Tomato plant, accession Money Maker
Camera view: horizontal (90 deg, fisheye); turntable rotation: 30 degrees
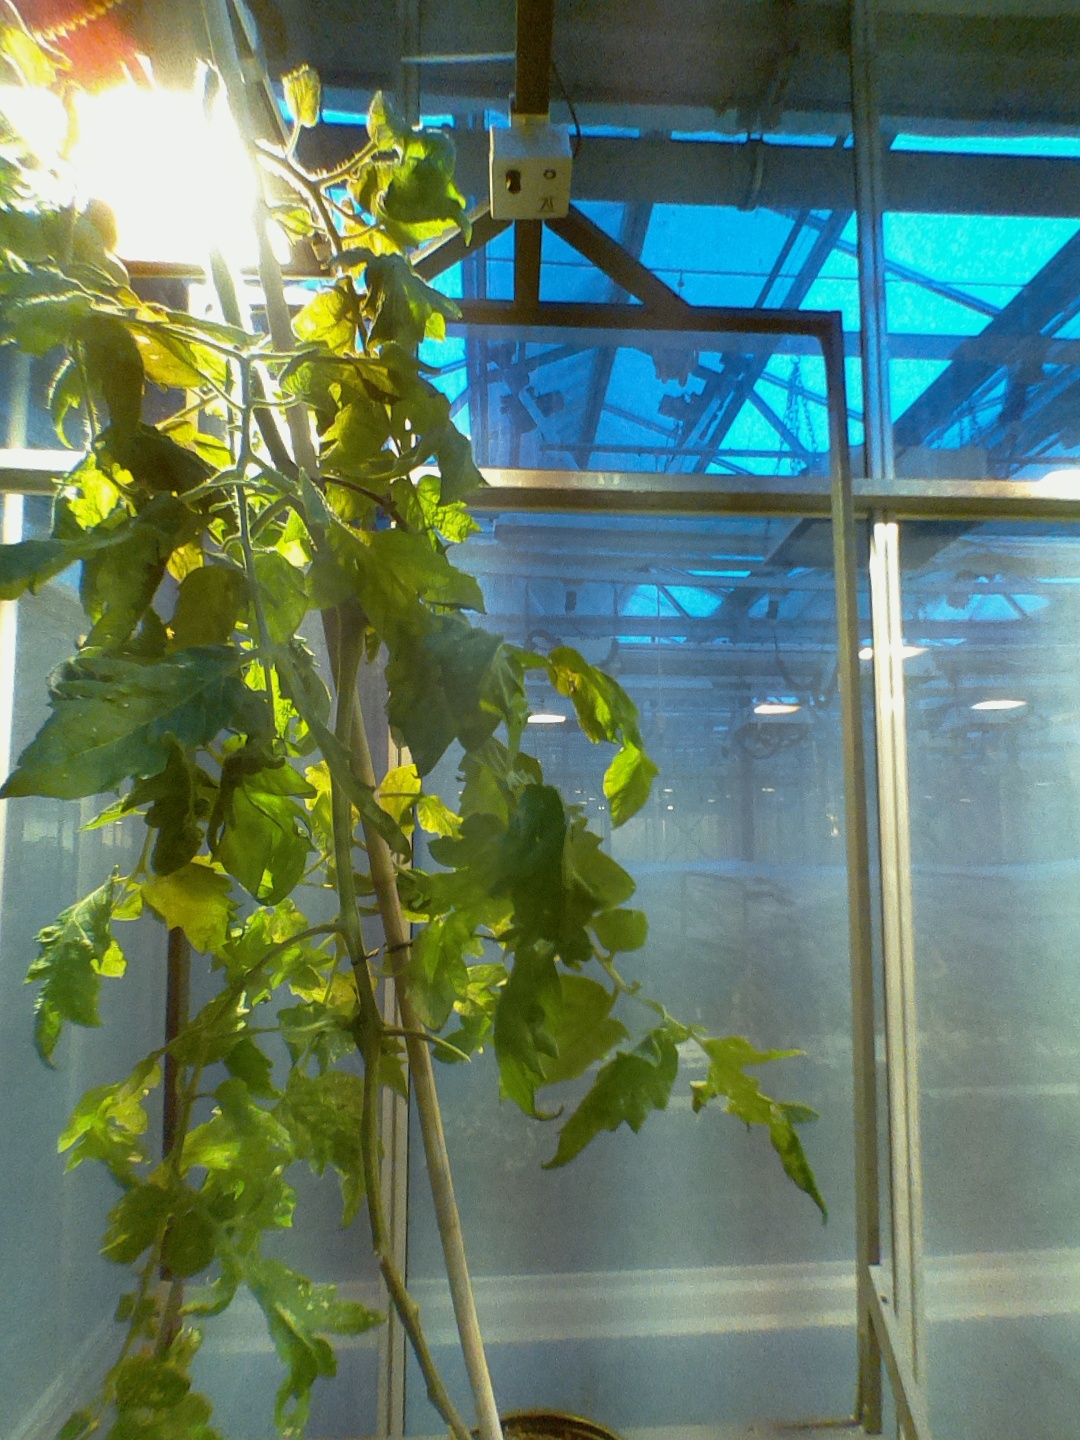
BBCH growth stage 74: 40%-50% of final fruit size